Zehdenick Abbey

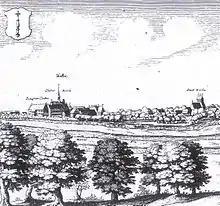
Copper engraving by Merian, c. 1660; an idealised representation of the abbey is to the left

Zehdenick Abbey was a Cistercian nunnery founded in 1250 or shortly after in Zehdenick in Mark Brandenburg, Germany It was dissolved in 1541 during the Reformation. The buildings were mostly destroyed during the Thirty Years' War. Those that remain are used for various religious and community purposes.